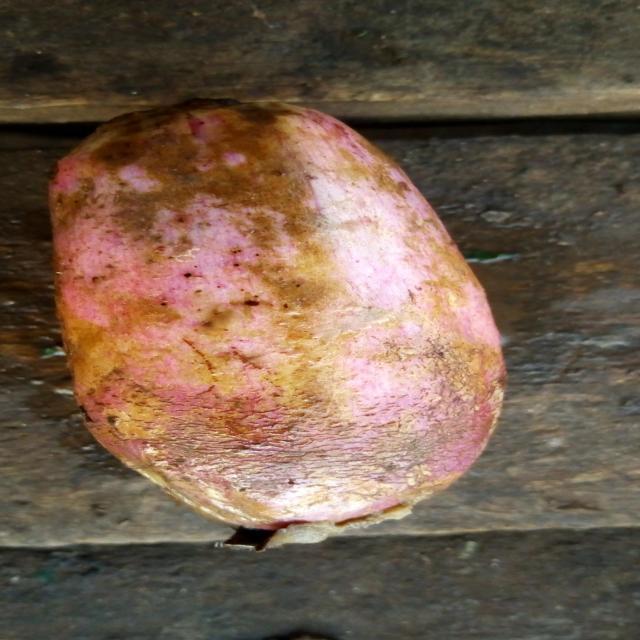
Plum grade: rotten